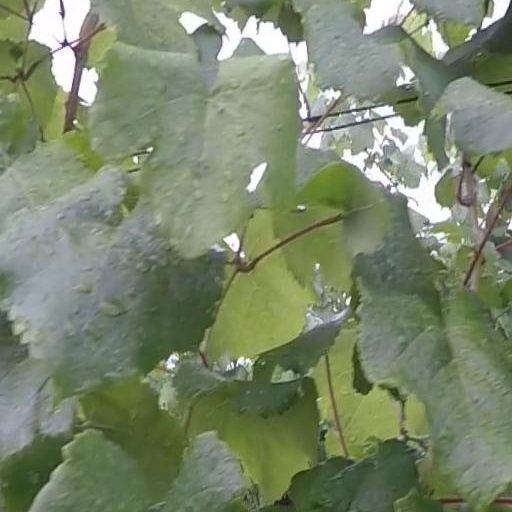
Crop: grape